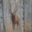
Label: deer